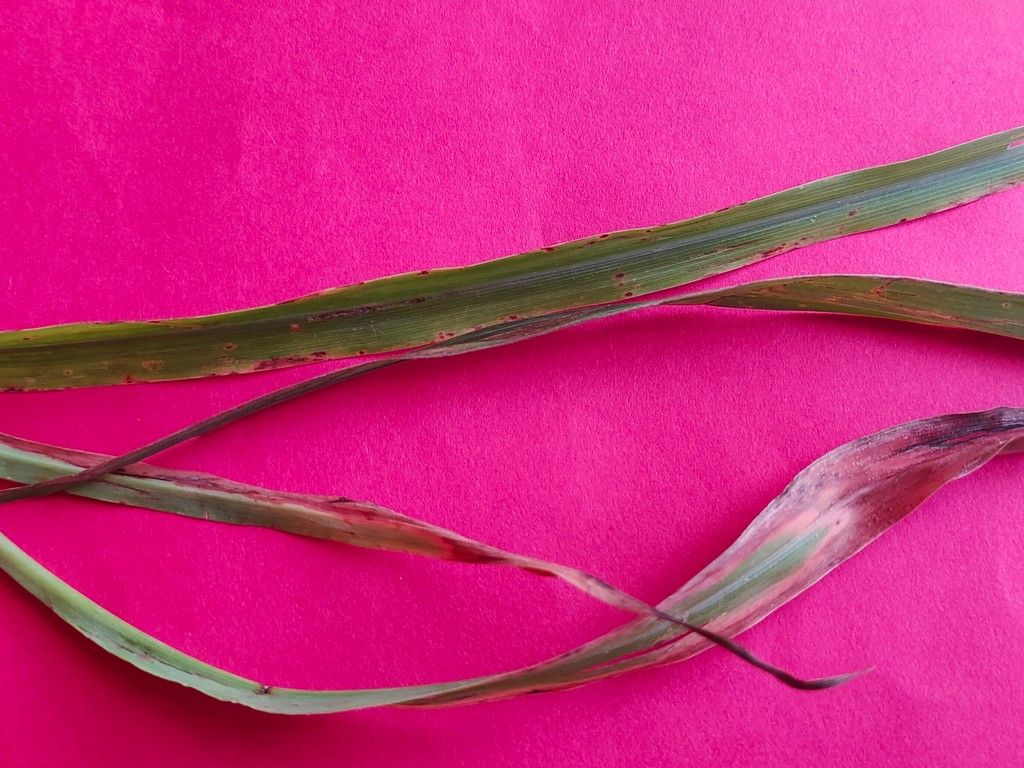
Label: Unhealthy